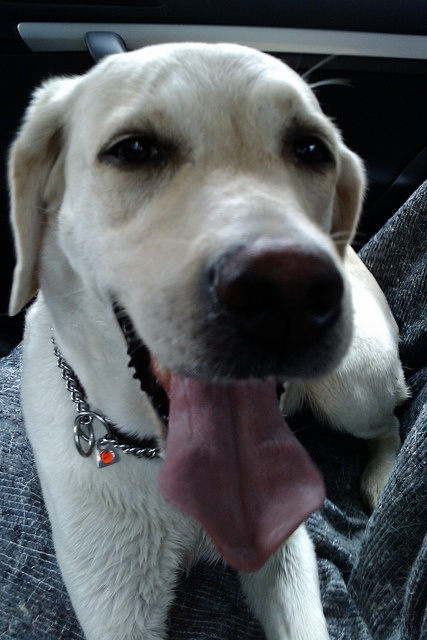
The snow white dog is relaxing Tounge out style.
A large white dog panting while laying down.
A yellow lab dog sits panting in a car.
A dog wearing a collar is sitting down and panting.
A dog lays on the seat of an automobile with tongue hanging out.